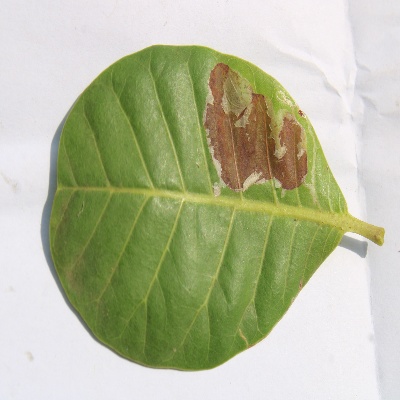
Crop: Cashew
Condition: leaf miner